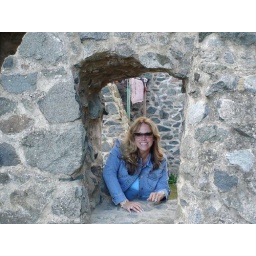
Frankensteins castle Rena in the window WEB